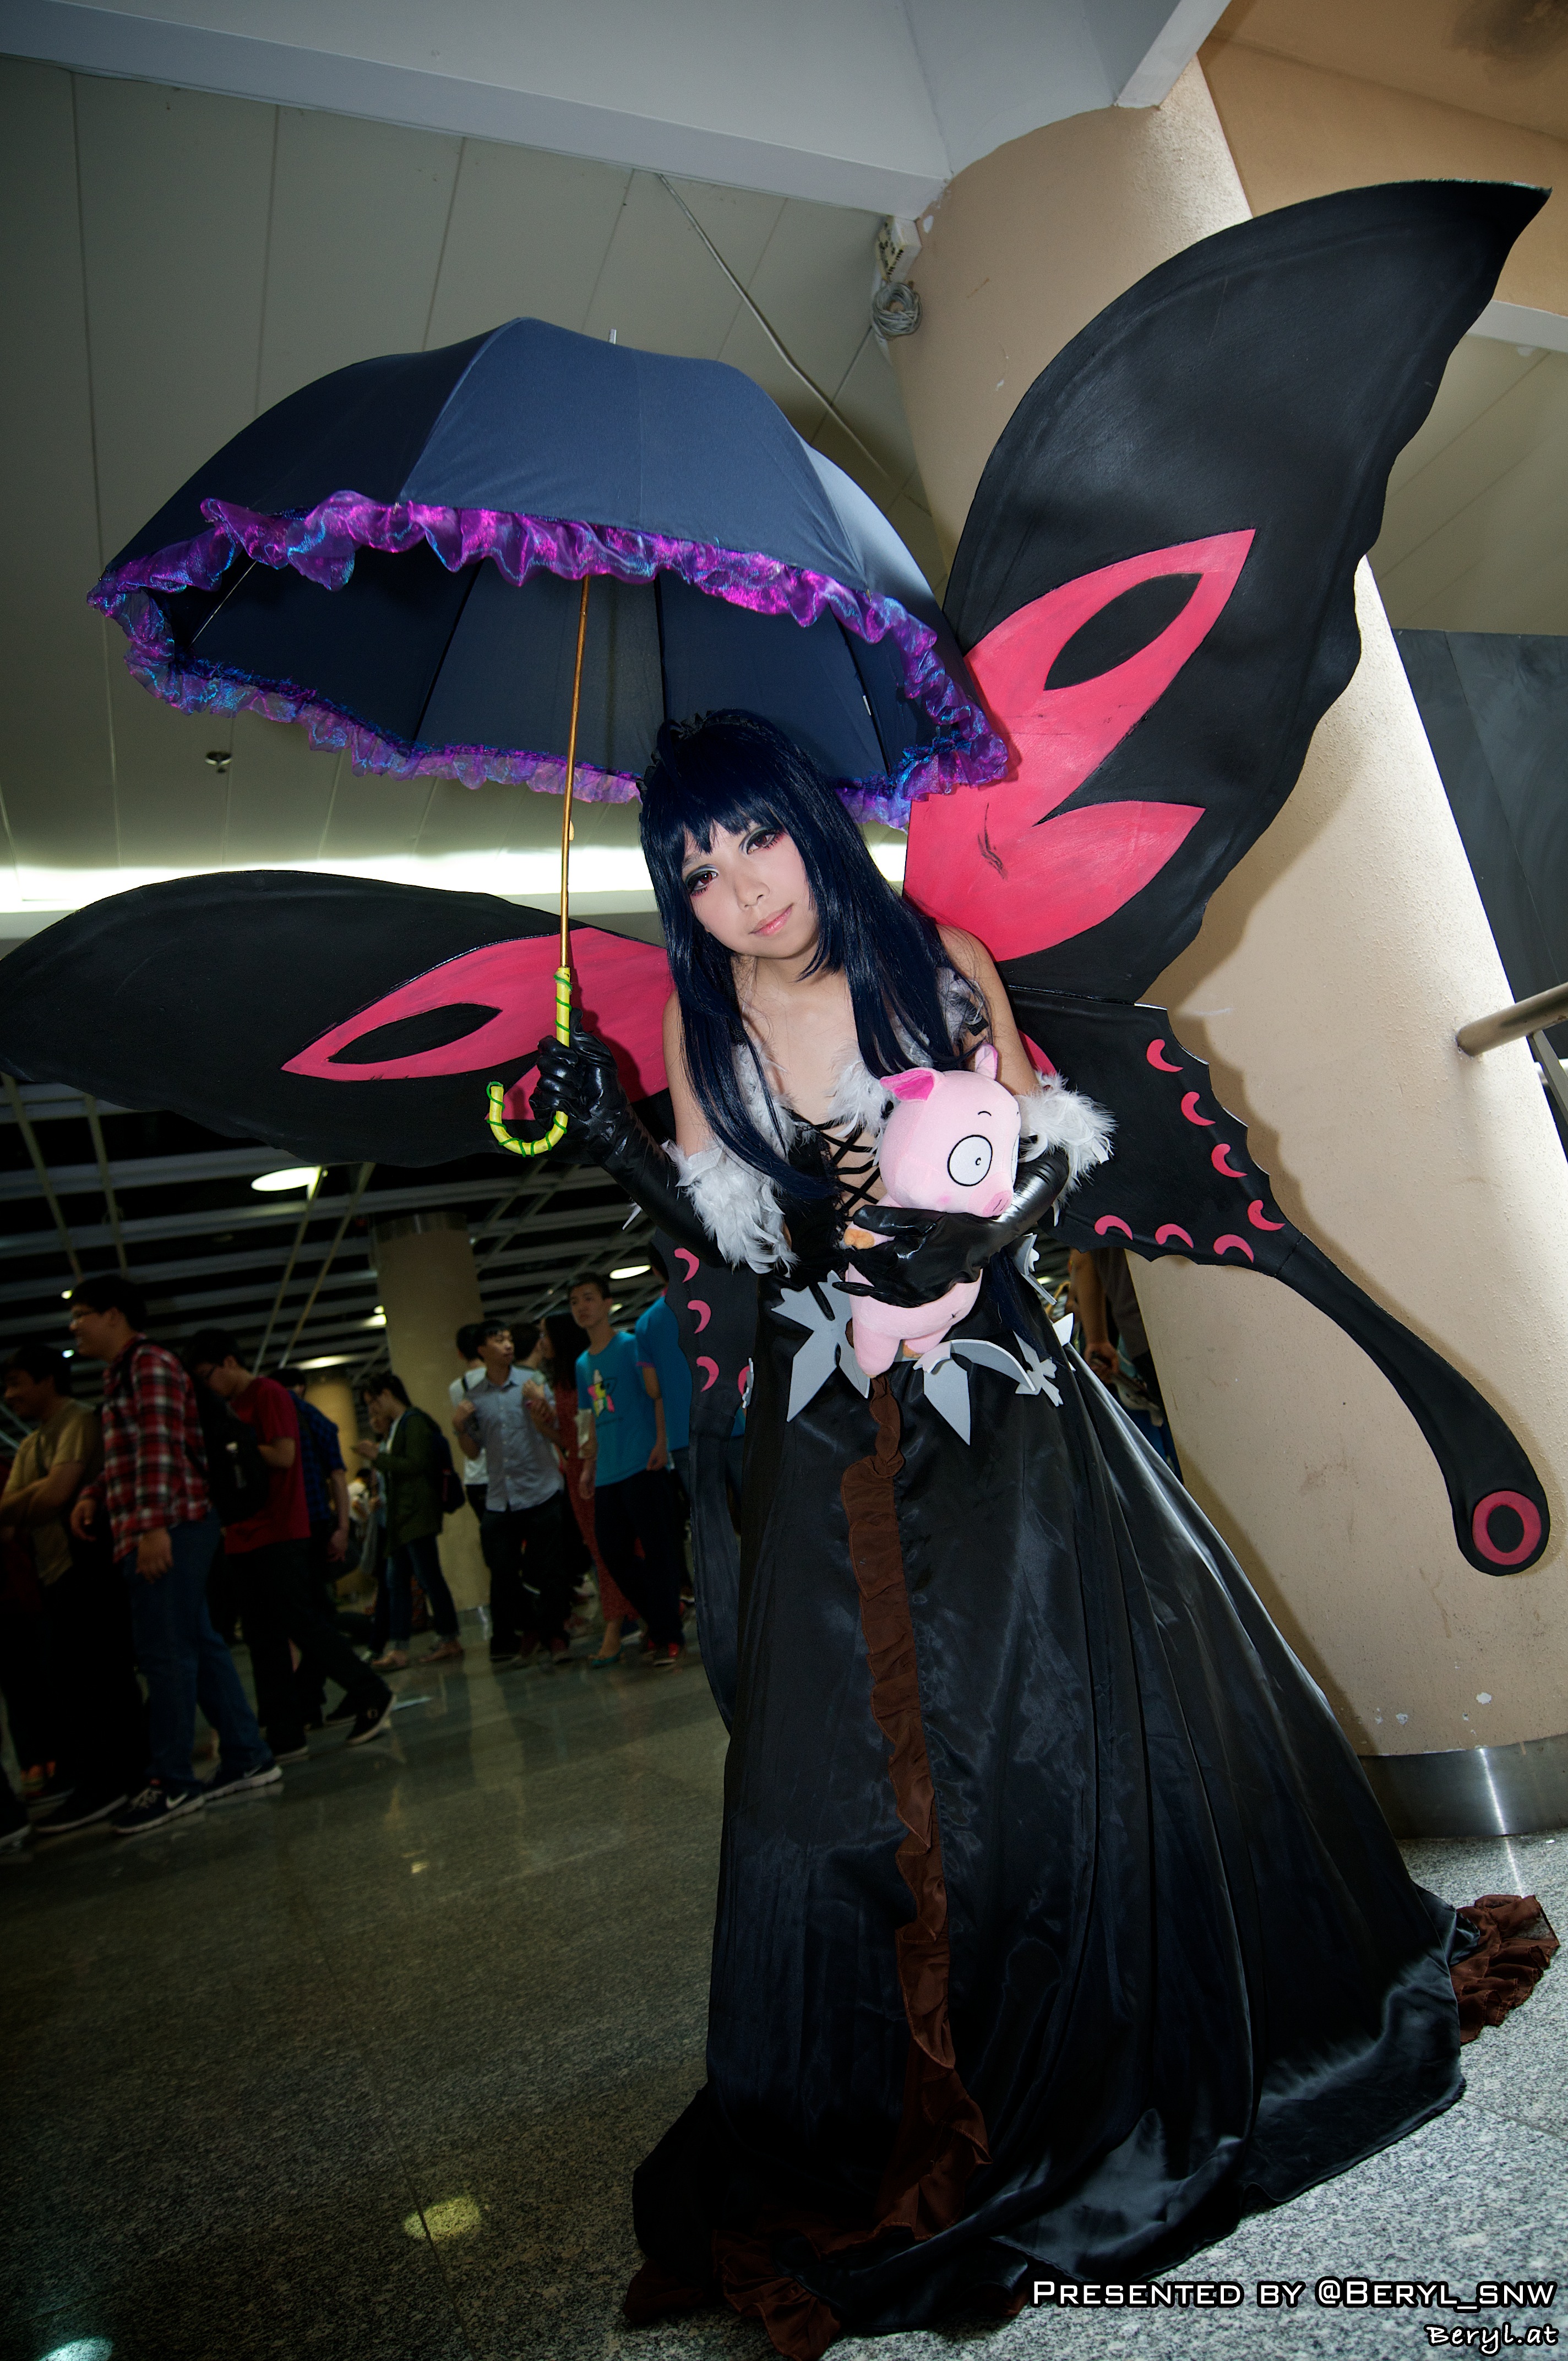
girl, game, cute, clothing, cosplay, girls, japanese, costume, games, anime, comic, comiccon, cos, con, comics, convention